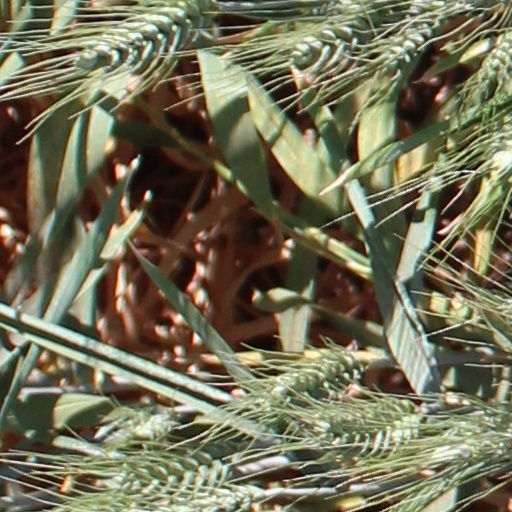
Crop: wheat